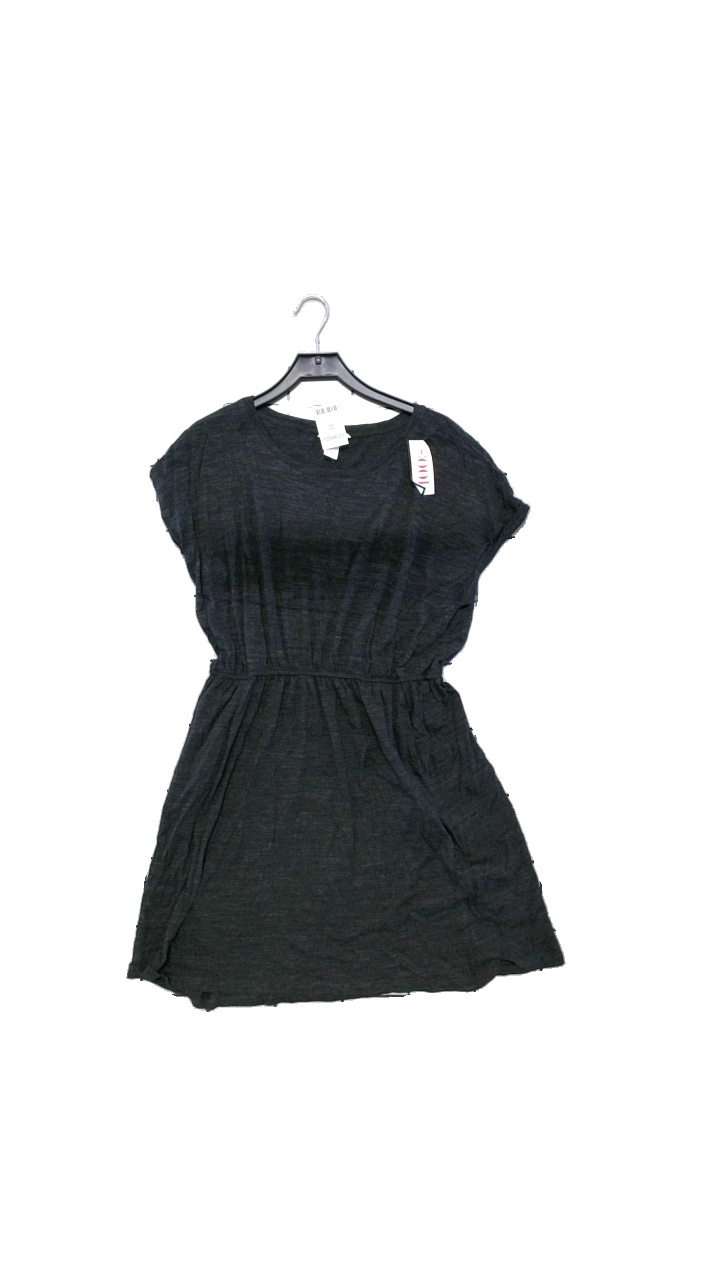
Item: Dress (Ladies)
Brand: H&m
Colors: Grey, Black
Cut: Regular, Loose
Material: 50% cotton, 50% modal
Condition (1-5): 5
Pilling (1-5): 3
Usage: Reuse
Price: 50-100